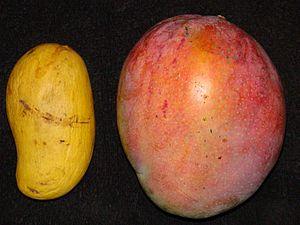
La mangue Ataúlfo, aussi appelée young, baby, yellow, honey, Adaulfo, Adolfo ou Champagne, est une variété de mangue originaire du Mexique. Celles-ci sont habituellement de couleur jaune dorée et pèse entre 170 et 280 grammes, d'une forme sigmoïde et d'une peau dorée. Leur chair beurrée n'est pas fibreuse, et elles ont un mince noyau. La chair est d'une couleur forte et est riche en sucre, environ 15 grammes de sucre par portions de 100 grammes. Leur nom vient du cultivateur Ataulfo Morales Gordillo.